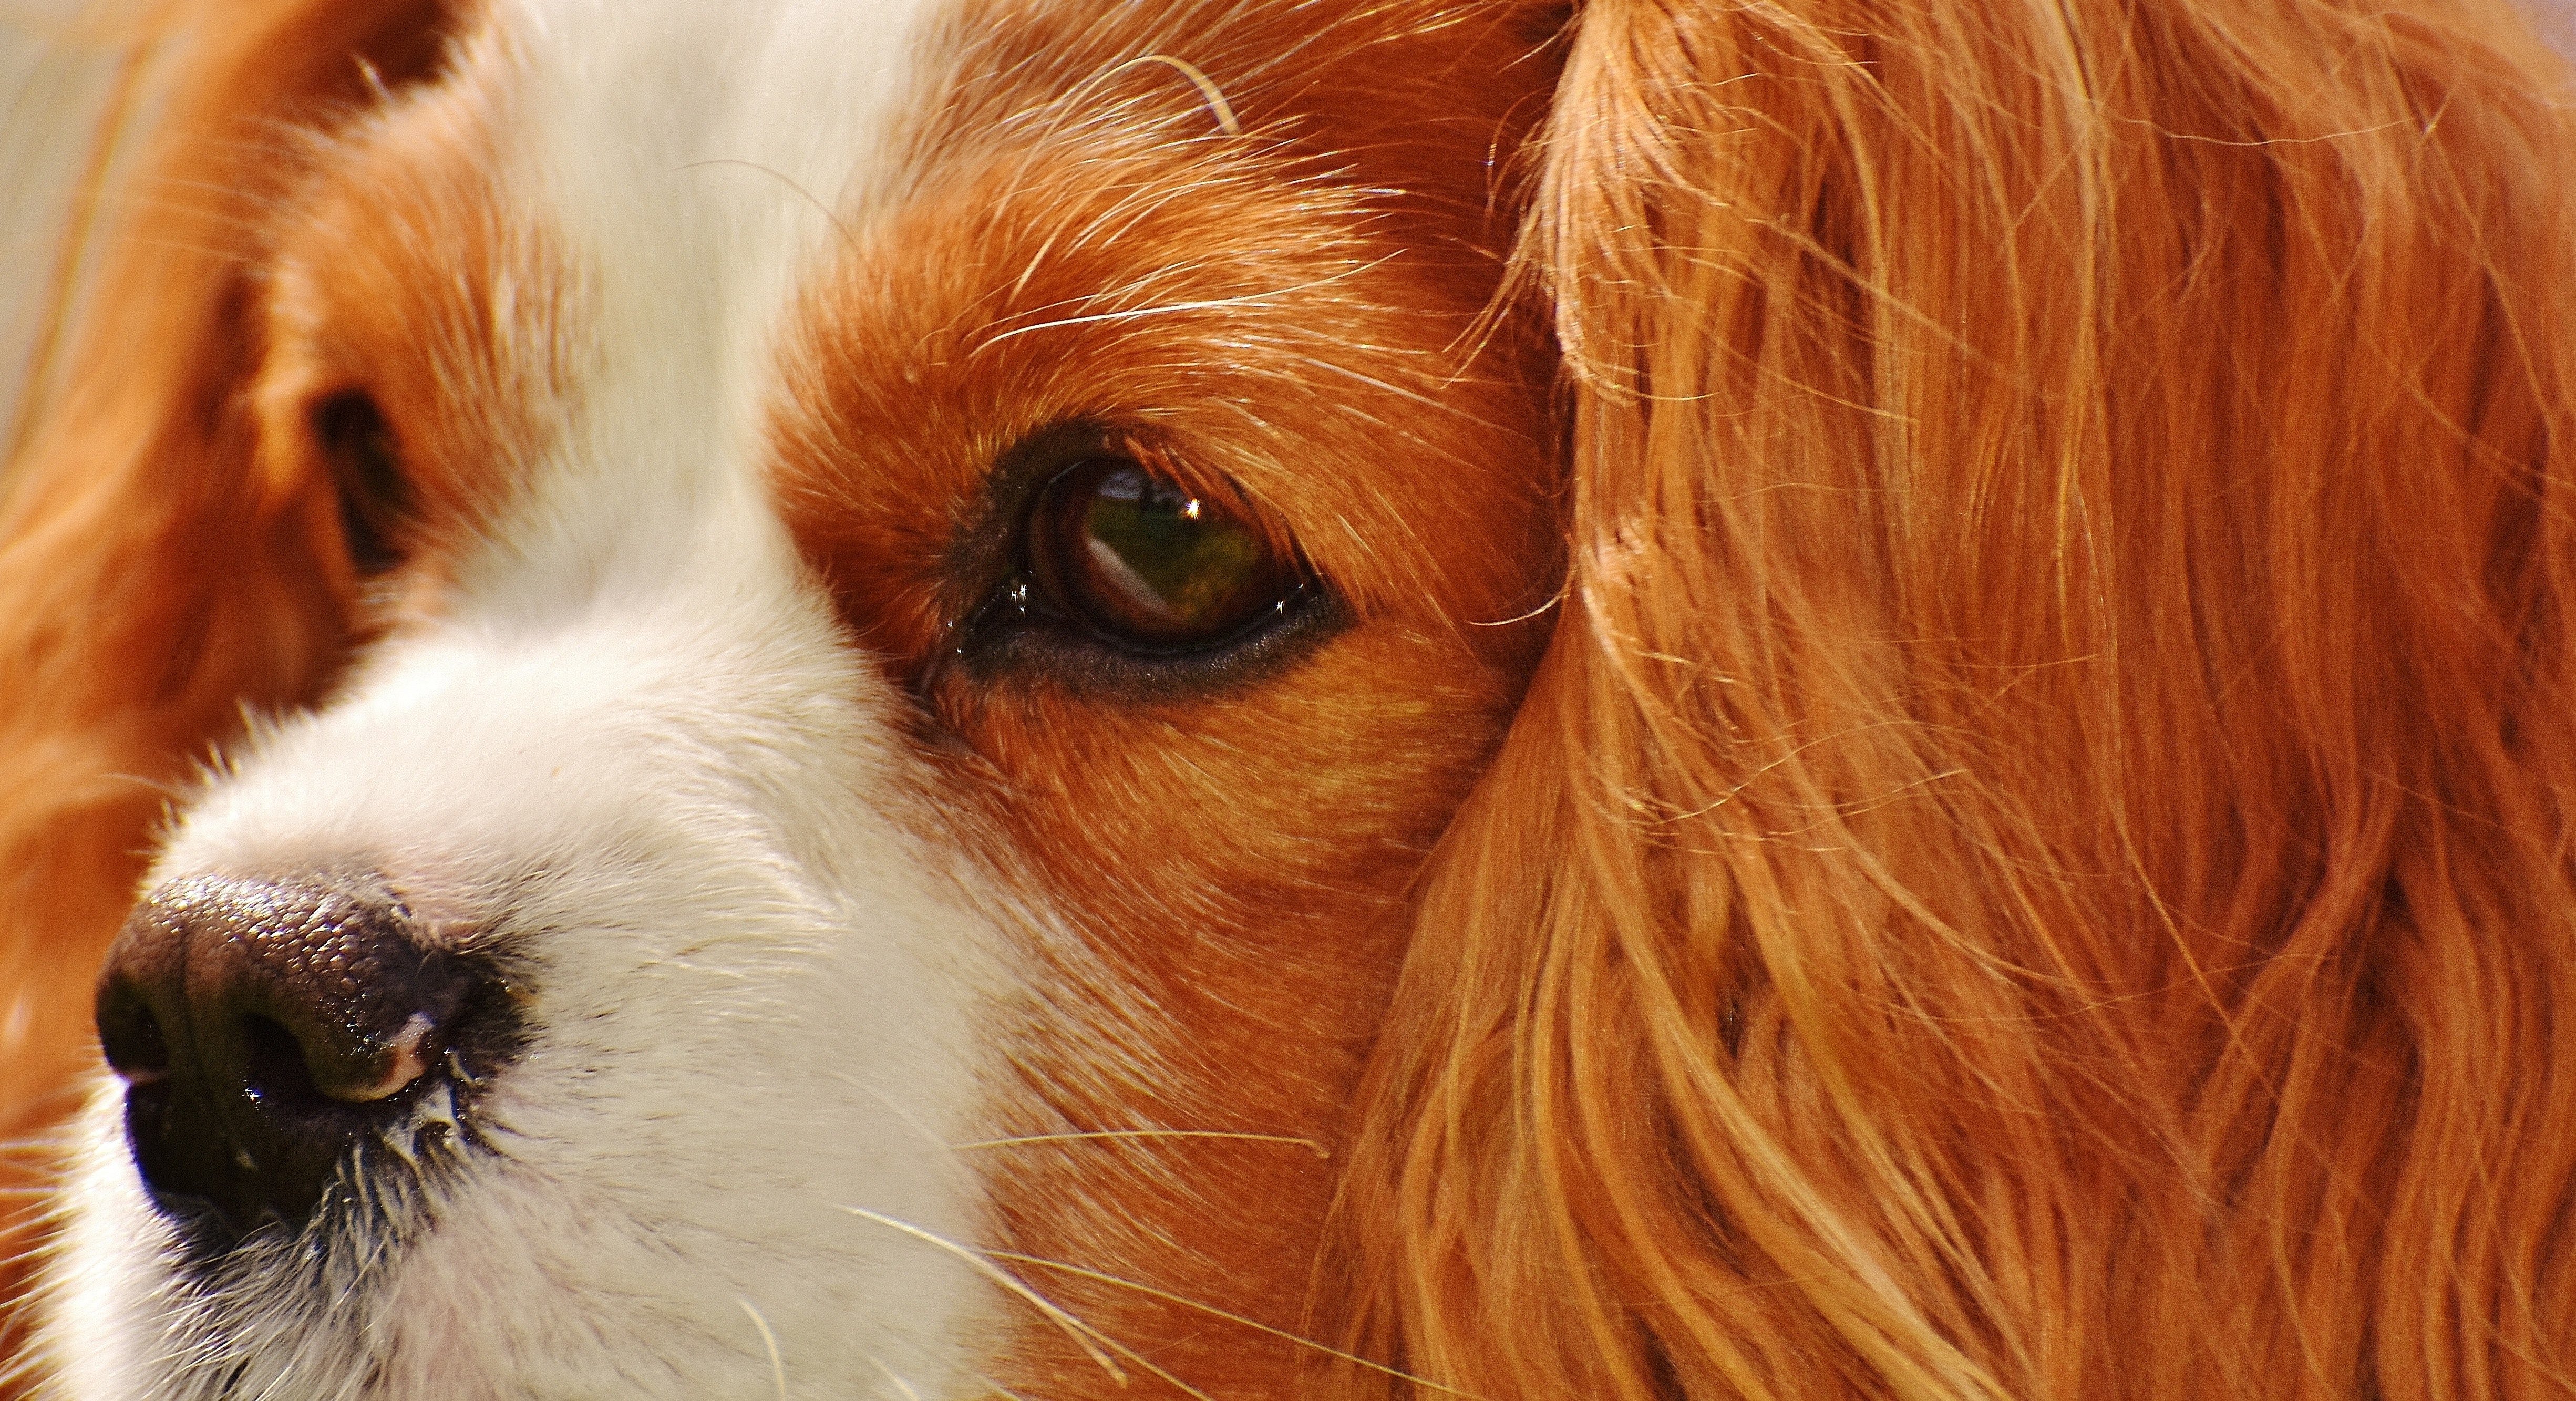
dog, mammal, dog breed, canidae, king charles spaniel, cavalier king charles spaniel, companion dog, kooikerhondje, snout, carnivore, spaniel, nose, phalene, whiskers, close up, sporting group, eye, toy dog, rare breed dog, welsh springer spaniel, kromfohrl nder, puppy, ear, papillon, fur, fawn